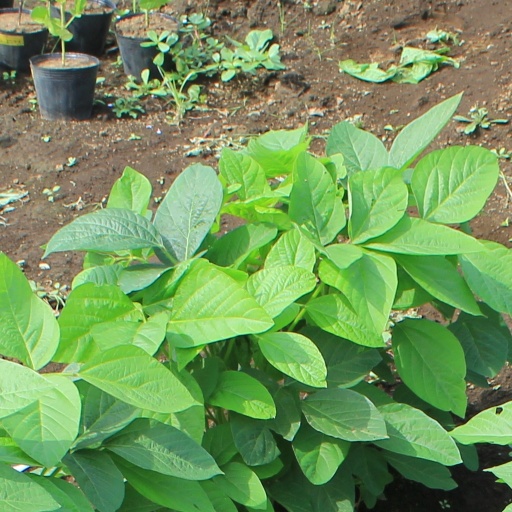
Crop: soybean